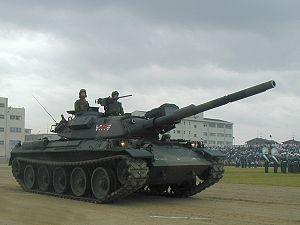
La Force terrestre d'autodéfense japonaise, fréquemment mentionnée sous le sigle JGSDF issu de la traduction anglaise de son appellation « Japan Ground Self-Defense Force », est l’armée de terre de facto des Forces japonaises d'autodéfense, chargée de la défense sur terre du Japon. Cette armée a été formée avec l'ensemble des autres armes le 1ᵉʳ juillet 1954 à la suite de la dissolution de l'Armée impériale japonaise à l’issue de la Seconde Guerre mondiale.